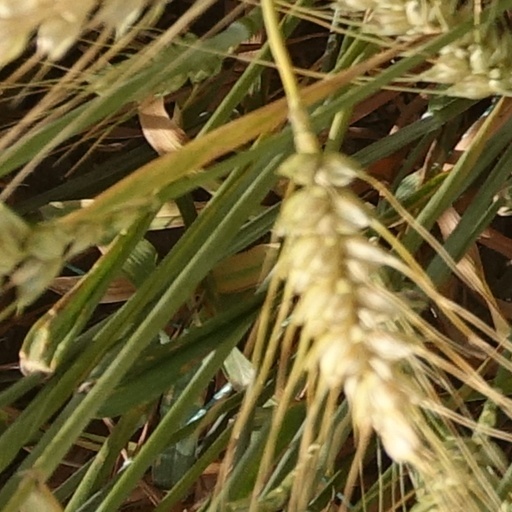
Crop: wheat